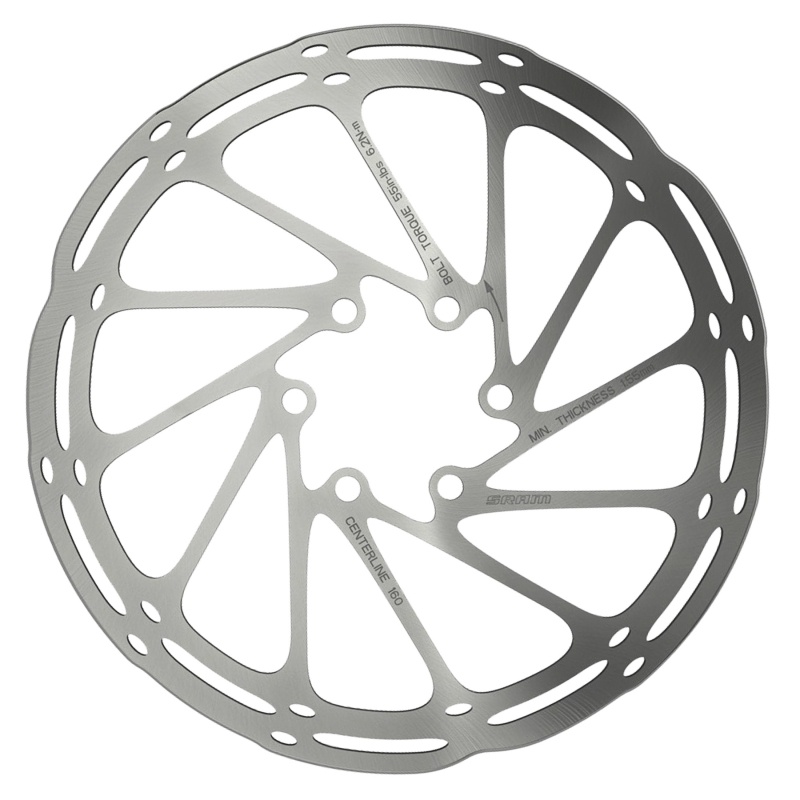
SRAM CenterLine Disc Brake Rotor - 160mm 6-Bolt 1.85mm
.top{margin-bottom:30px;}.top li{margin-left:5%;margin-right:5%;margin-top:10px;line-height:120%;list-style-position:outside;} SRAM CenterLine Disc Brake Rotor - 160mm 6-Bolt Silver. The SRAM CenterLine rotor design provides a smooth consistent and quiet running braking surface. Rounded edges make for easier wheel installs and are UCI-compliant. Rounded edges are UCI-compliant and allow for easier wheel installs Compatible with both road and mountain bike brakes 6-bolt hub interface Includes steel rotor bolts table{border-collapse:collapse;width:100%;}td{text-align: left;padding: 8px;font-weight:350;}tr:nth-child(even){background-color:#f2f2f2}th{background-color:#eb212e;color:white;text-align:left;padding:8px;}.desc ul{font-size:24px;font-weight:600;margin-left:-25px;padding-top:35px;border-top:3px solid #f0f0f0;}.desc li{list-style:none;border-bottom:4px solid #eb212e;width:142px;} TECH SPECS Hub/Disc Compatibility 6-Bolt Pad Compatibility All Pad Compounds Rotor Size (mm) 160 Rotor Type One Piece Weight 114 keyword search BR4822 keyword search 710845756870
Brand: SRAM
Category: Sporting Goods > Outdoor Recreation > Cycling > Bicycle Parts > Bicycle Brake Parts > Bicycle Brake Rotors